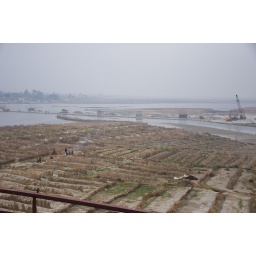
From a railway bridge over the river